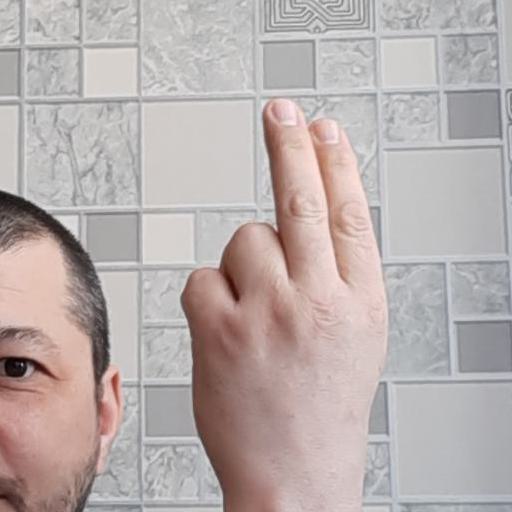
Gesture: two_up_inverted